Astroloba

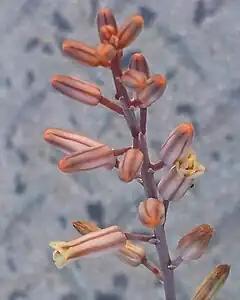
Detail of "Astroloba" inflorescence (here, "Astroloba corrugata")

The name of the genus is derived from the Greek words "astros", star, and "lobos", lobe, and refers to the starlike shape of the petals, which appear at the end of the tube-like flowers.